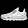
Label: Sneaker